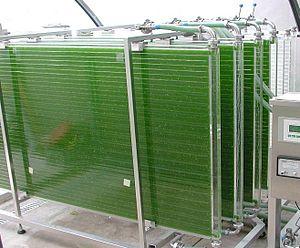
Un photobioréacteur est un système assurant la production de micro-organismes photosynthétiques en suspension dans l’eau, tels que les bactéries photosynthétiques, les cyanobactéries, les microalgues eucaryotes, les cellules isolées de plante pluricellulaires, des petites plantes comme les gamétophytes de macroalgues et les protonemata de mousse. Cette production se fait par culture, le plus souvent clonale, en milieu aqueux sous éclairage. L’amplification jusqu’à des volumes industriels pouvant atteindre des centaines de mètres cubes s’effectue selon des étapes successives où le volume d’une étape sert à inoculer le volume suivant. Pour récolter la population microbienne et assurer la production de biomasse, le volume de chaque étape peut être renouvelé partiellement tous les jours ou changé totalement. À ces étapes correspondent des photobioréacteurs de volume croissant et de nature différente.